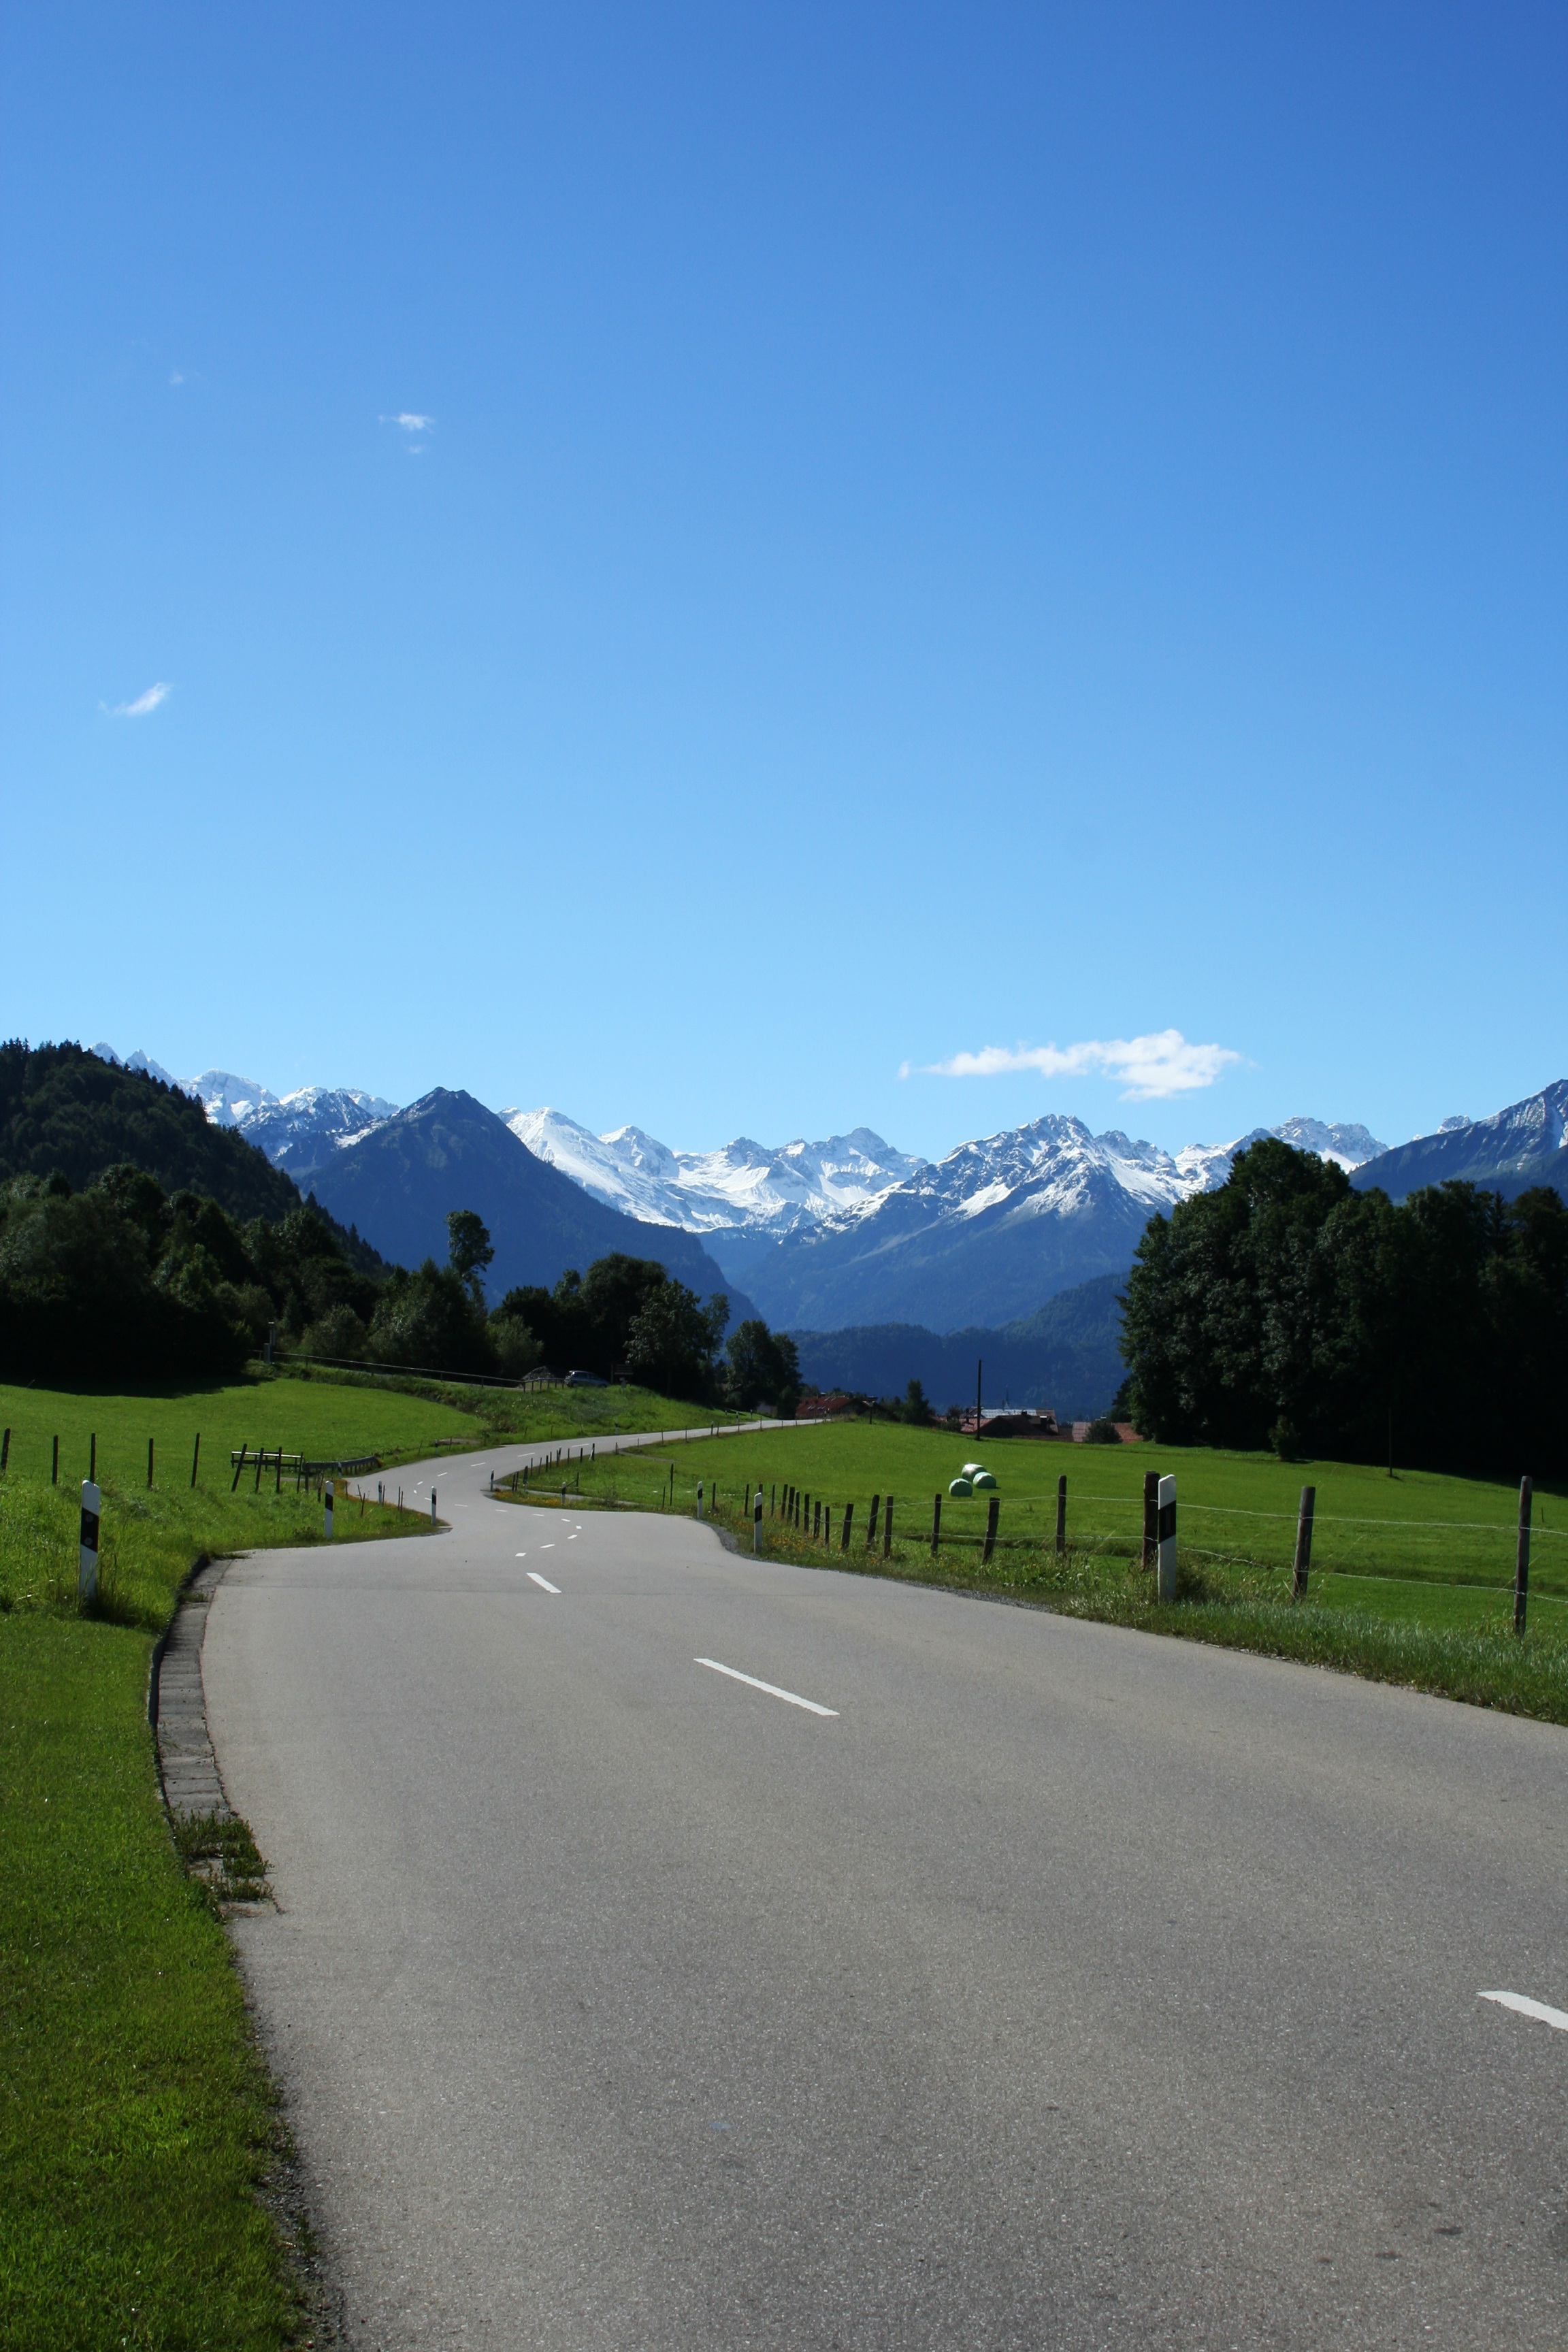
landscape, nature, mountain, cloud, sky, road, meadow, hill, highway, mountain range, panorama, summer, alpine, road trip, mountains, alps, infrastructure, bavaria, partly cloudy, rural area, allg u, mountain pass, allg u alps, mountain summer, mountainous landforms